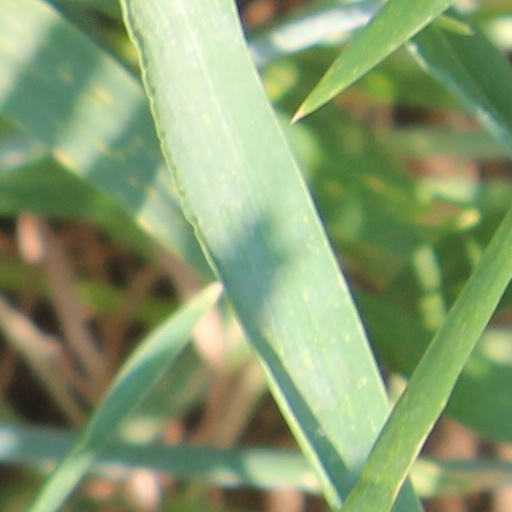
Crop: wheat